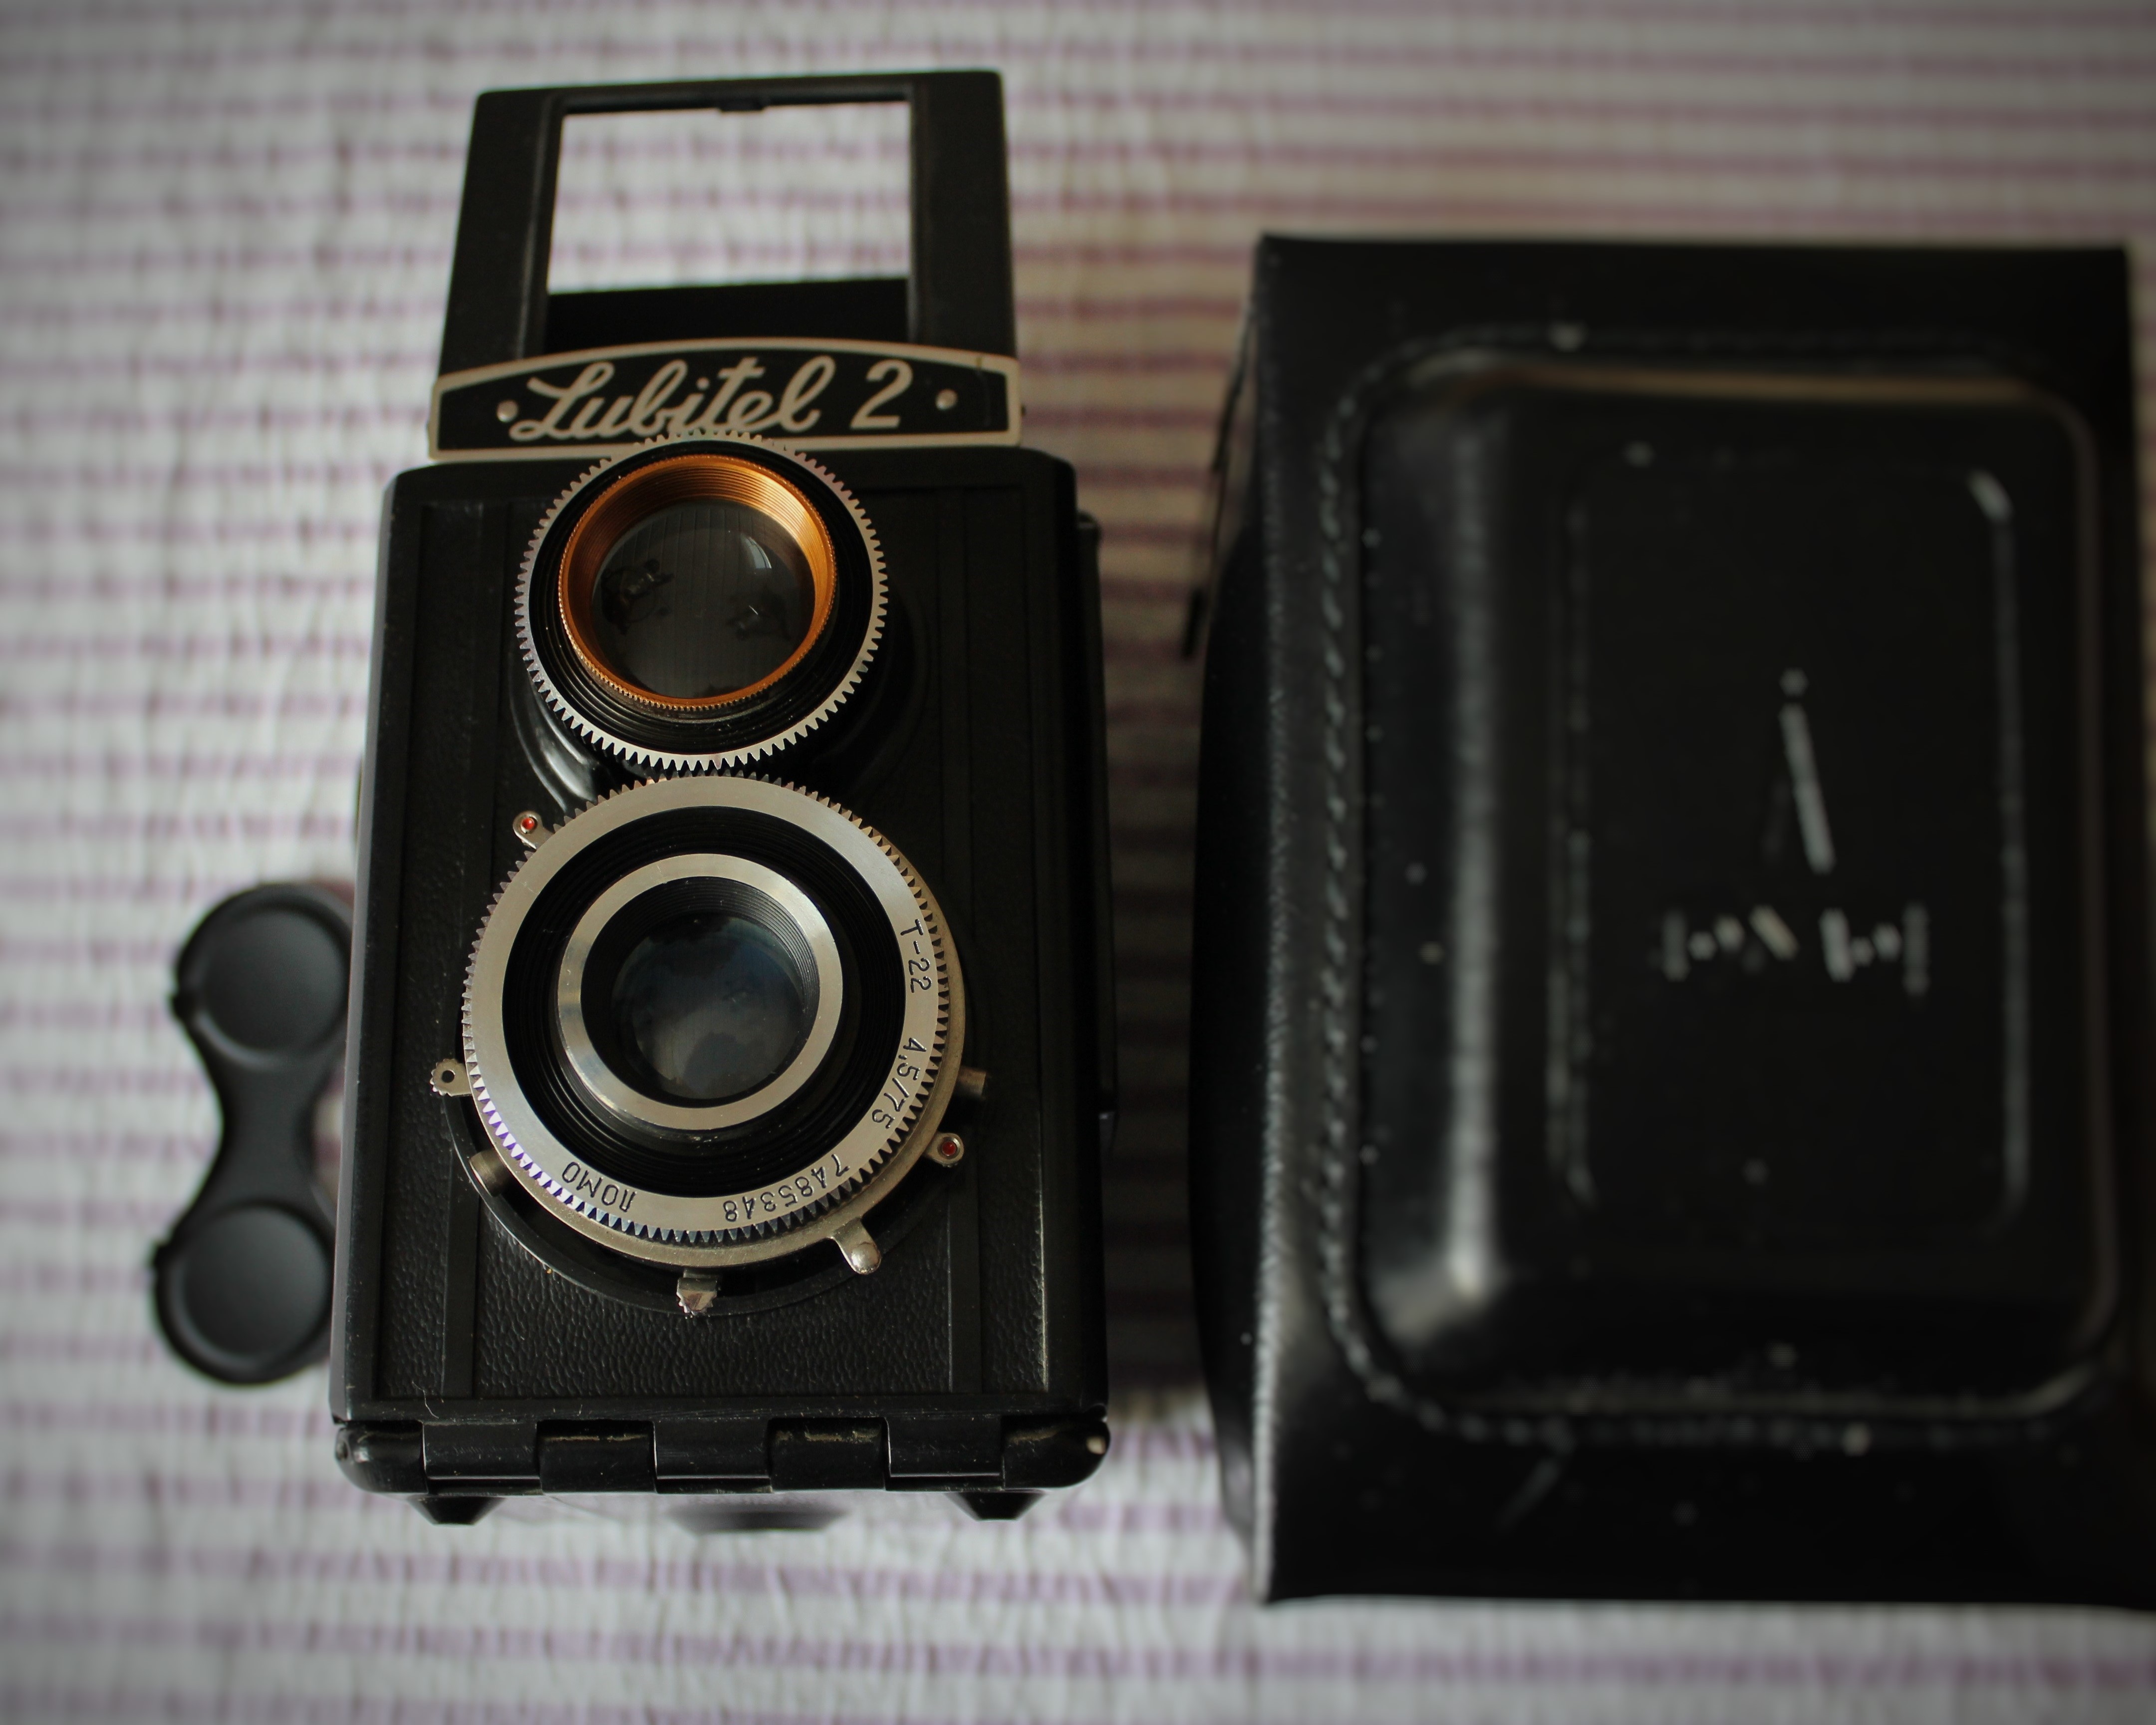
record, camera, vintage, antique, retro, old, lens, memory, nostalgia, close, binocular, old camera, recording, digital camera, eye, russian, camera lens, past, historically, flea market, antiques, slr camera, photo camera, lubitel, cameras optics, camera accessory